Twitter

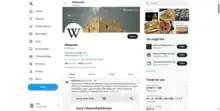
The account page for Wikipedia on X, July 2025

Tweets were publicly visible by default, but senders can restrict message delivery to their followers. Users can mute users they do not wish to interact with, block accounts from viewing their posts, and remove accounts from their followers list. Users can post via the Twitter website, compatible external applications, or by Short Message Service (SMS). Users may subscribe to other users' posts—this is known as "following" and subscribers are known as "followers" or "tweeps", a portmanteau of Twitter and peeps. Posts can be forwarded by other users to their own feed, a process known as a "retweet". In 2015, Twitter launched "quote tweet", a feature which allows users to add a comment to their post, imbedding one post in the other. Users can also "like" individual tweets.